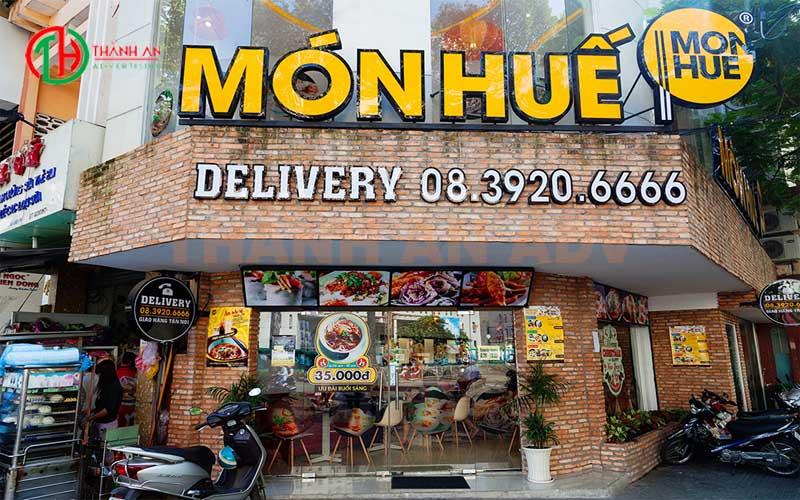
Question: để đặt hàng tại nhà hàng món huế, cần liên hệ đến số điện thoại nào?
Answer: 0839206666